Fata Orlović

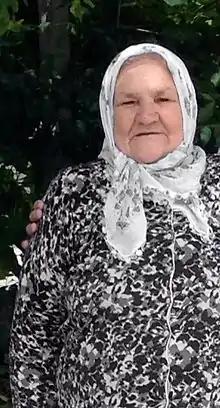

Fata Orlović (born 6 August 1942) is a Bosnian woman who was in a legal battle with authorities of Republika Srpska since she moved back to her home in the Bosnian village of Konjević Polje near Bratunac five years after the end of the Bosnian War in 2000 until 2021. In 2000, Orlović, who had been living as a refugee and war widow ever since the end of the war, returned to her home in Konjević Polje to find that a Serbian Orthodox church had been built on the piece of her property. She was in the legal struggle to claim the right to the property for over 20 years.